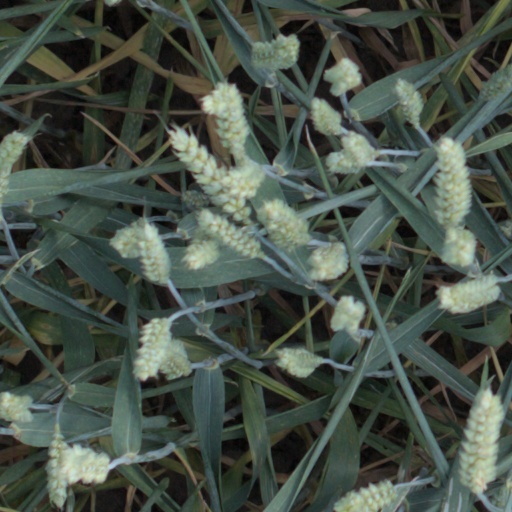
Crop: wheat